Mark Dreyfus

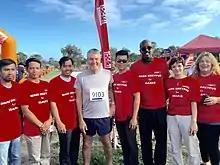
Dreyfus at the Edithvale CFA Fun Run in 2016

In March 2006, Dreyfus successfully challenged the sitting Labor member for the Division of Isaacs, Ann Corcoran, for the Labor candidacy in the 2007 election. At the 2007 election, he defeated the Liberal candidate, Ross Fox, gaining a 5.9-point swing to Labor.